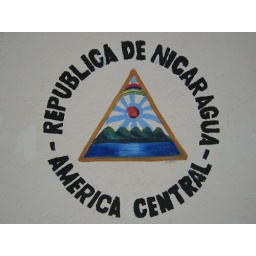
The Nicaraguan crest painted on the wall of a building in San Marcos.